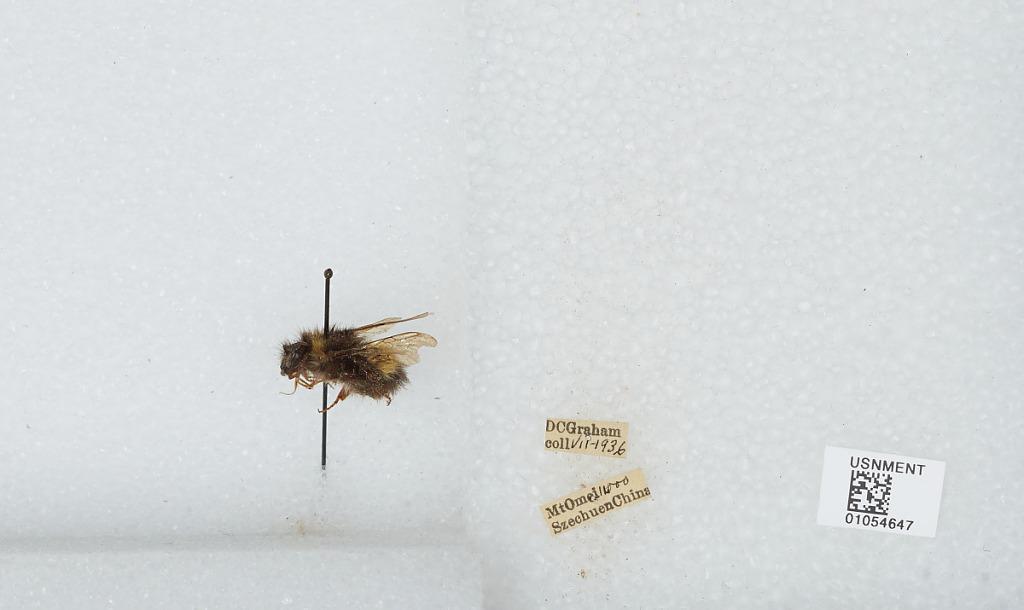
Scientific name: Bombus sp.
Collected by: D. Graham
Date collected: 1936-7-
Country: China
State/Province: Sichuan
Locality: Mount Emei